Gardeja

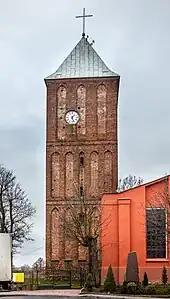
Saint Joseph church

Gardeja is the location of an old medieval pre-Christian stronghold. A Cistercian monastery was founded there in the late 13th century. A little while later, on October 4, 1334, the town was founded in the immediate vicinity of the village by Bertold von Riesenburg, Bishop of Pomesania; it was called "Garzanum" in the document of foundation. In 1454, King Casimir IV Jagiellon incorporated the region to the Kingdom of Poland upon the request of the anti-Teutonic Prussian Confederation. After the subsequent Thirteen Years' War (1454–1466), it became a part of Poland as a fief held by the Teutonic Knights.